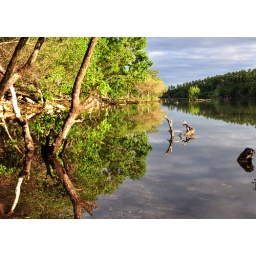
mirror in the water